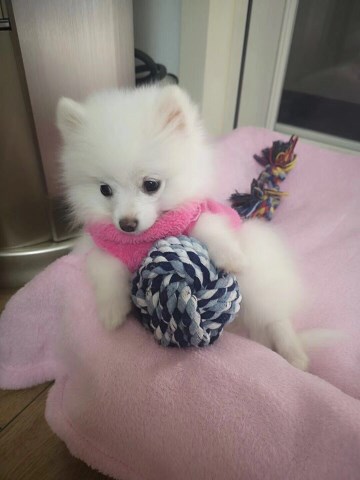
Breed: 1936-n000005-Pomeranian